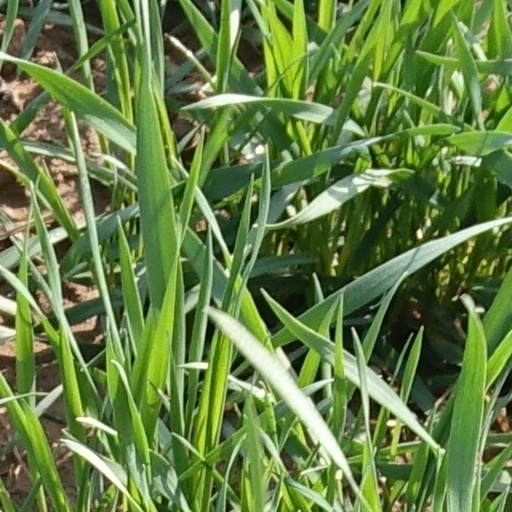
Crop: wheat